Coronation of Charles V

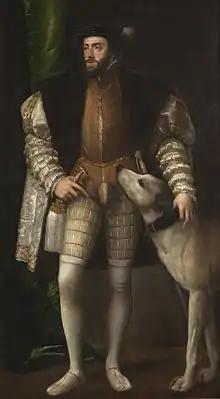
Titian. "Portrait of Charles V with a Dog." The portrait now in the Museo del Prado was started in Bologna in 1530, on the occasion of the coronation of Charles V.

Pope Clement VII de' Medici and Charles V agreed to the imperial coronation as a means to heal the political and religious conflicts that had divided the Italian and European world and to reach a "universal peace" in the Christian West that would ensure a more effective defence against Turkish aggression which had reached the gates of Vienna in 1529.